Ceiling fan

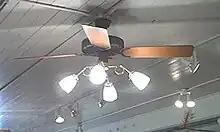
A cast-iron ceiling fan made by Hunter, dating from the early 1980s. This model is called the "Original".

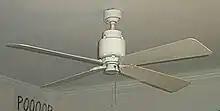
The Emerson "Heat Fan", the first ceiling fan to use a stack motor

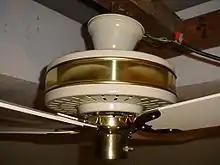
A close-up of the dropped flywheel on a FASCO "Charleston" ceiling fan

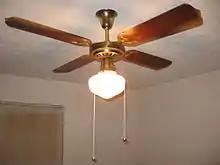
A spinner fan with light kit

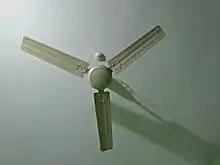
A modern three blade spinner fan from India

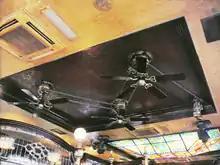
Three fans driven by a single motor and belts

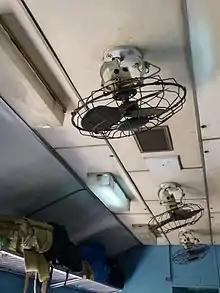
Orbit fans inside a train in Sri Lanka

Ceiling fans provide a more affordable and energy-efficient alternative to air-conditioning, especially when used in conjunction with warmer room air temperature. Overall, the use of ceiling fans results in a lesser impact on global warming when looking at carbon generation suppression. In addition to improving thermal comfort and reducing energy consumption from air-conditioning, ceiling fans have also been studied as a tool that could potentially affect airborne transmission and distribution of infection.